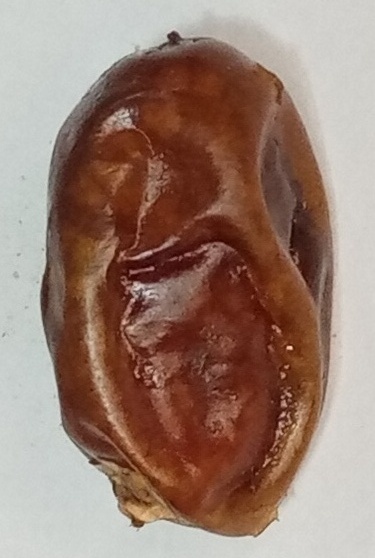
Variety: aseel
Size: medium
Grade: grade-1